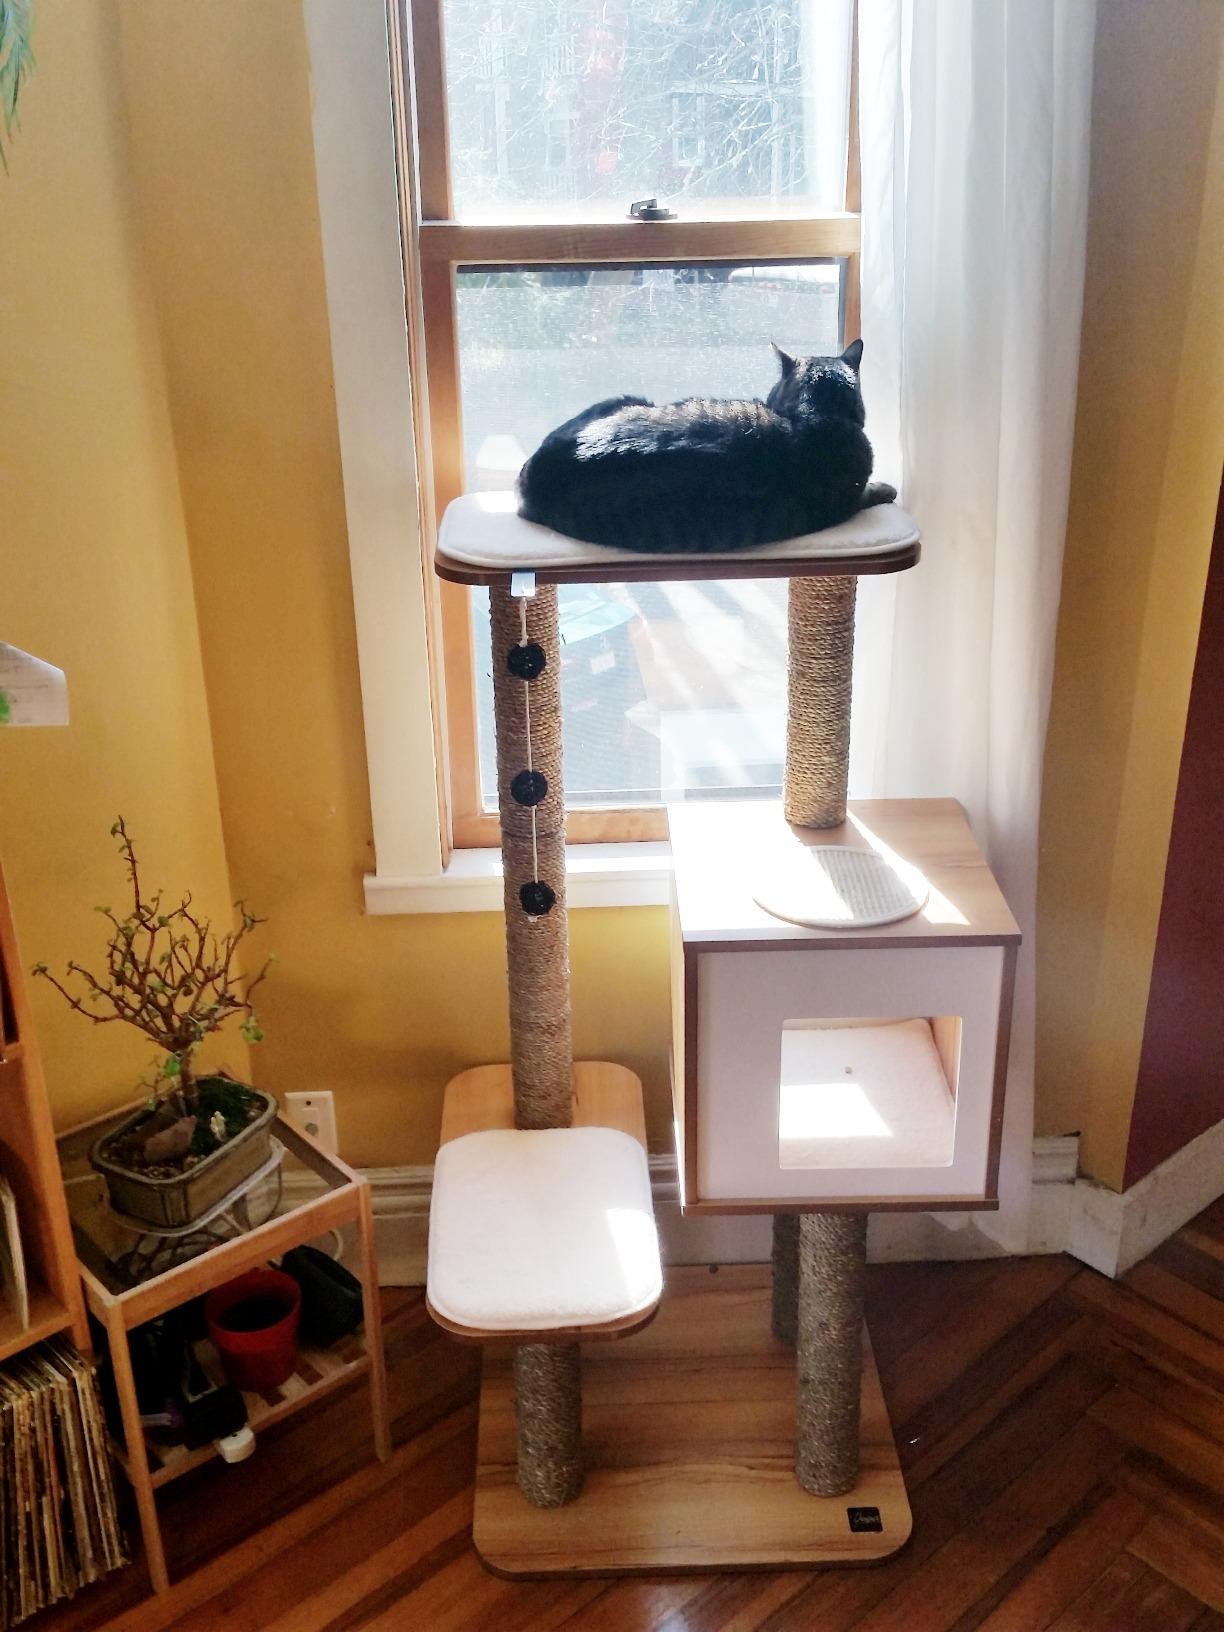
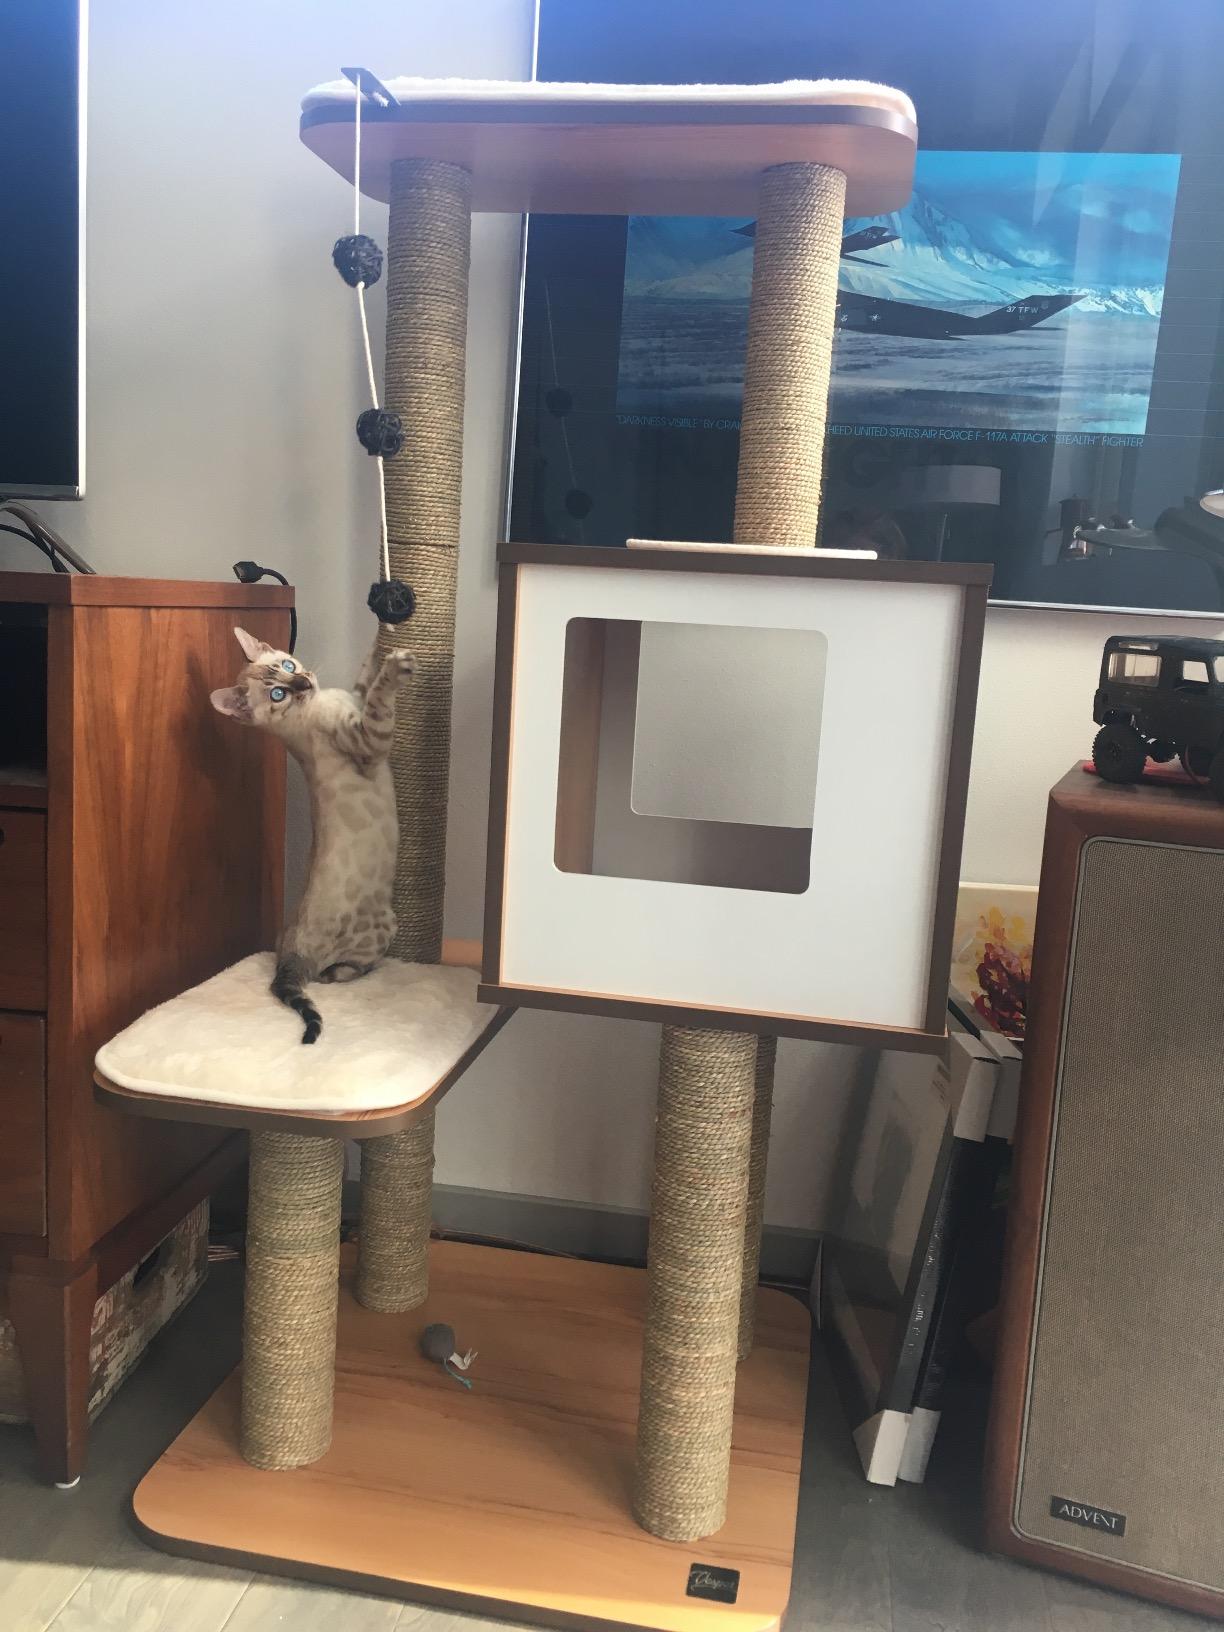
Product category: items_cat tree
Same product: yes